Tim Jones (pitcher)

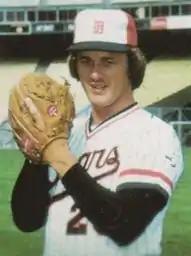
Jones in 1978

Timothy Byron Jones (born January 24, 1954) is a former pitcher in Major League Baseball.